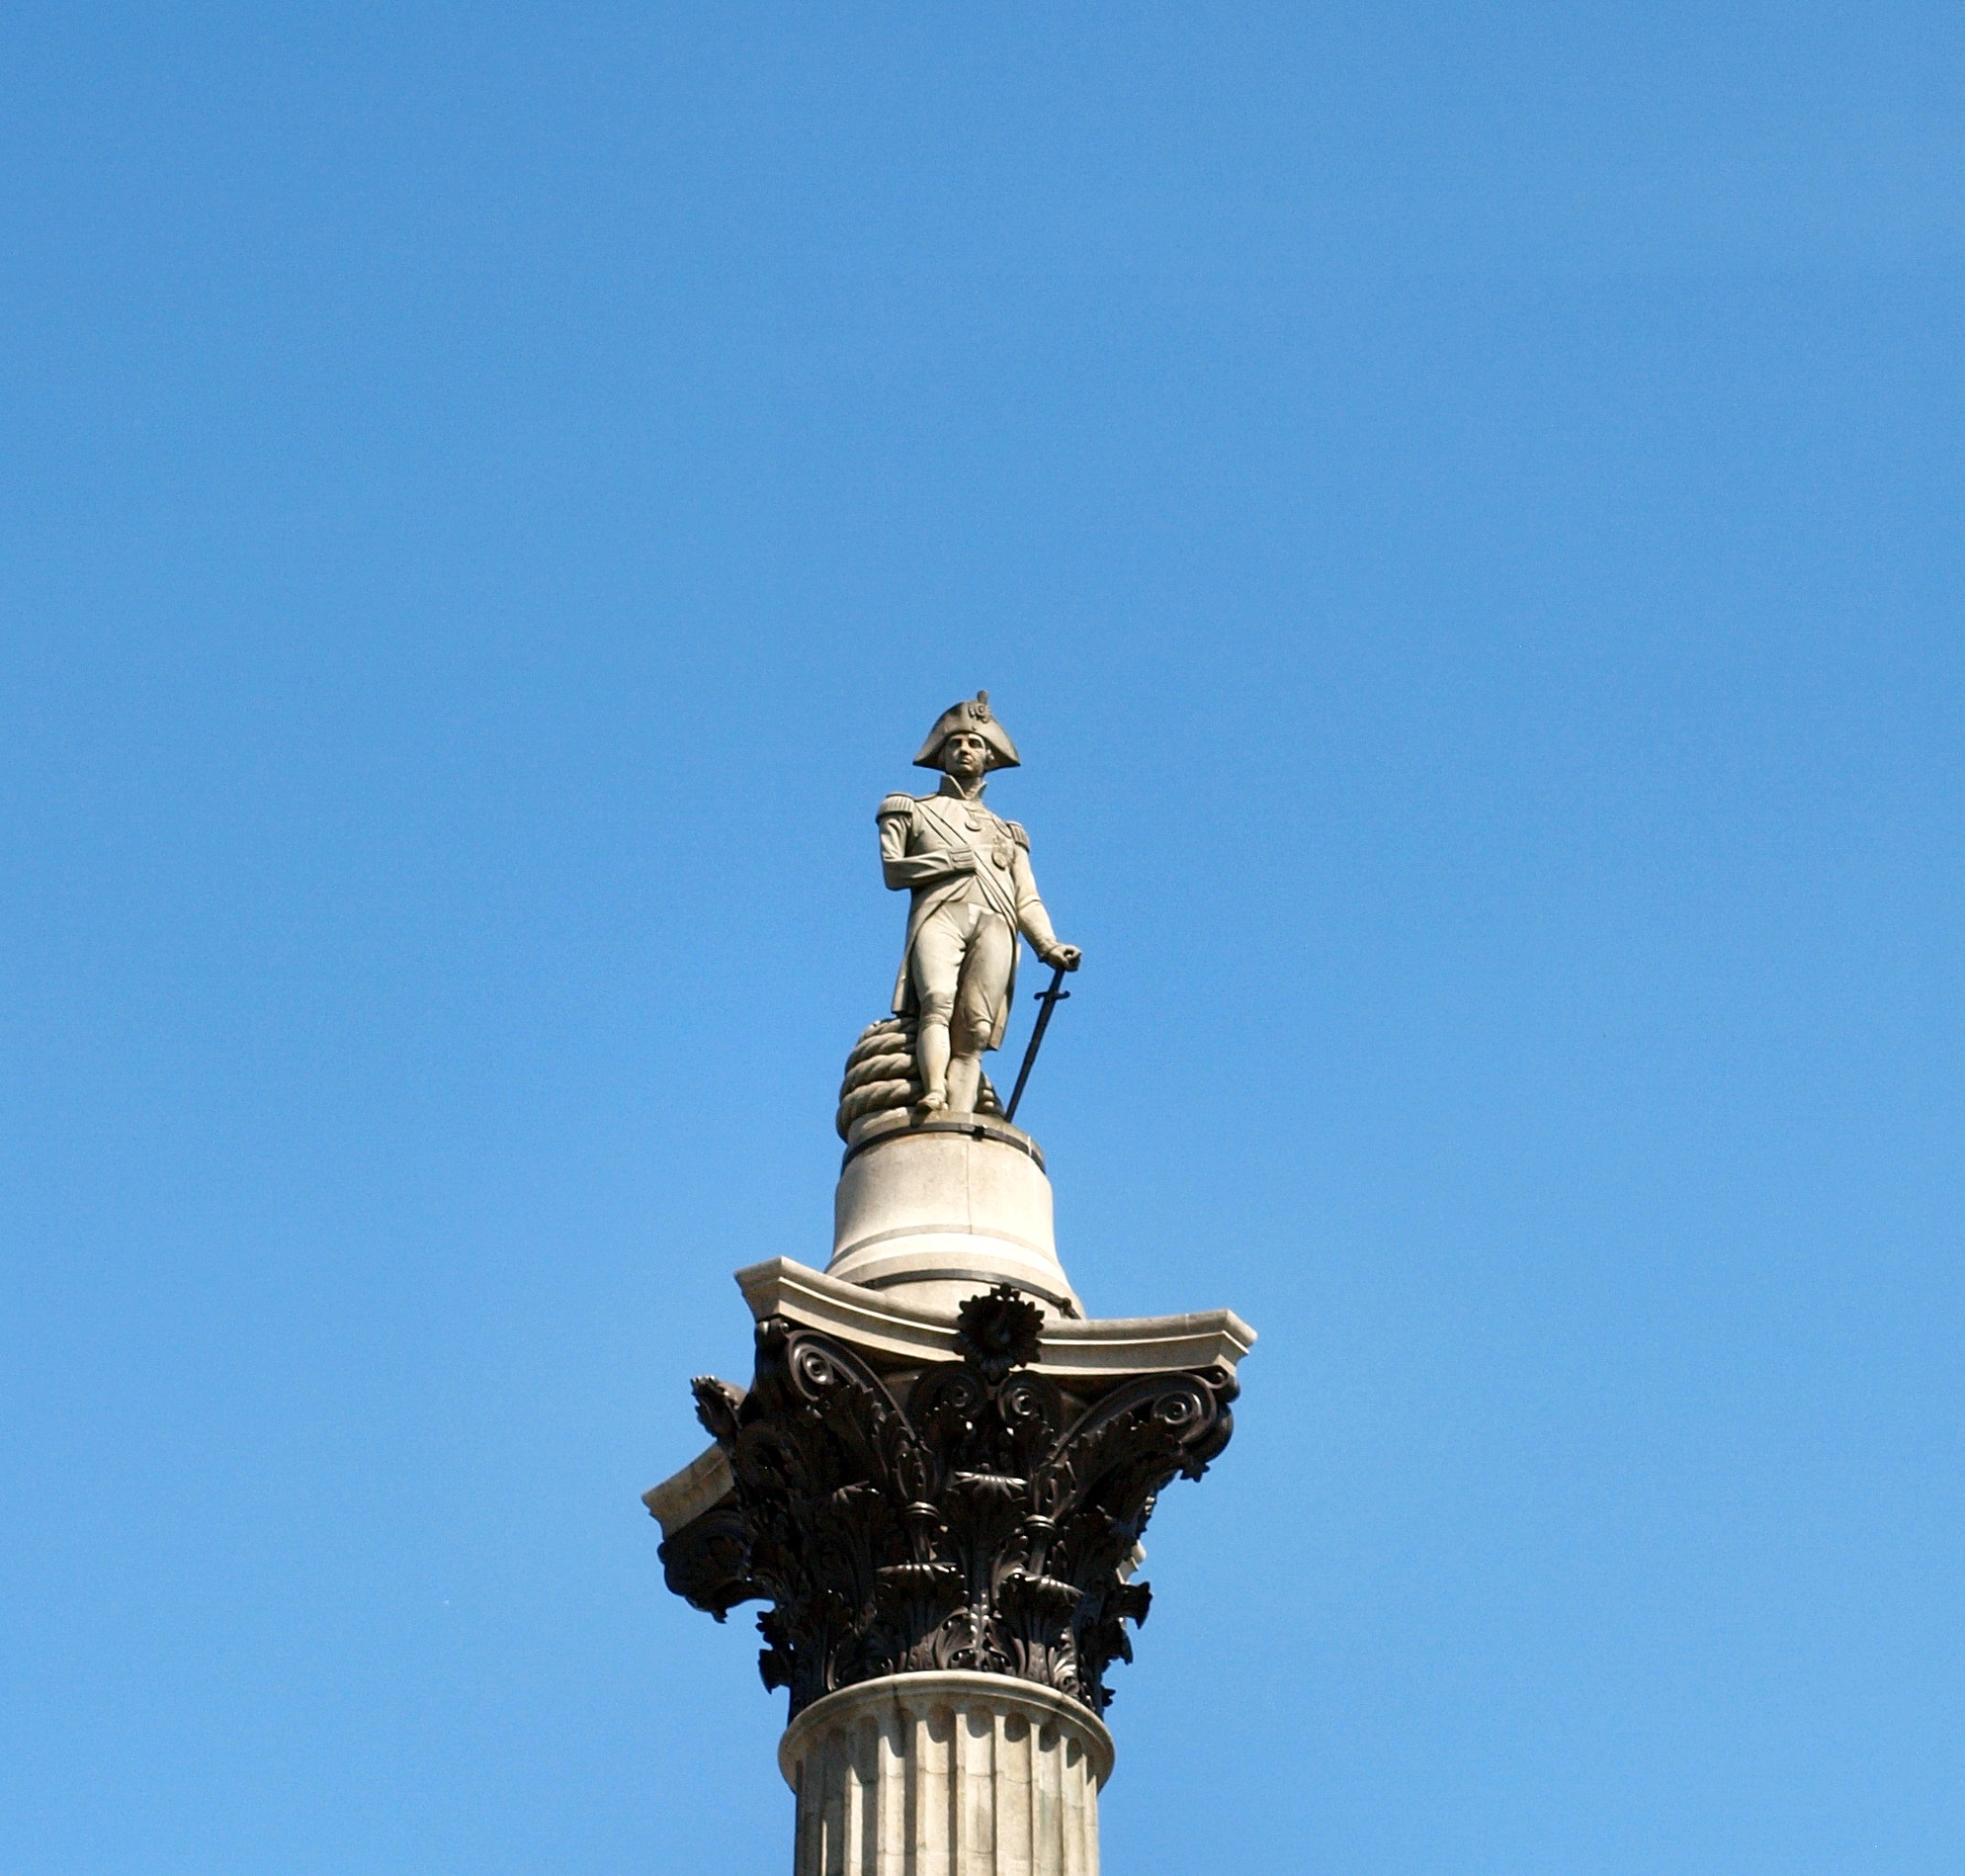
monument, statue, tower, landmark, blue, street light, lighting, places of interest, sculpture, london, light fixture, lord nelson, trafalgar square